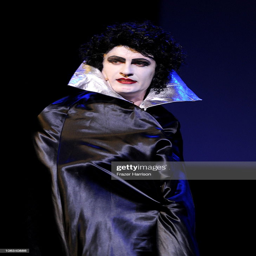
actor performs onstage during show 35th anniversary to benefit organization at theater .